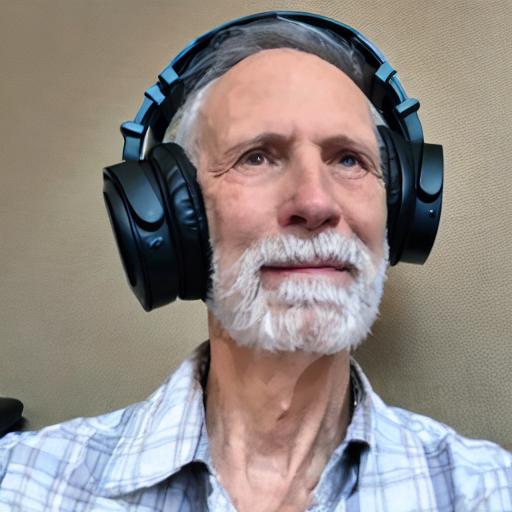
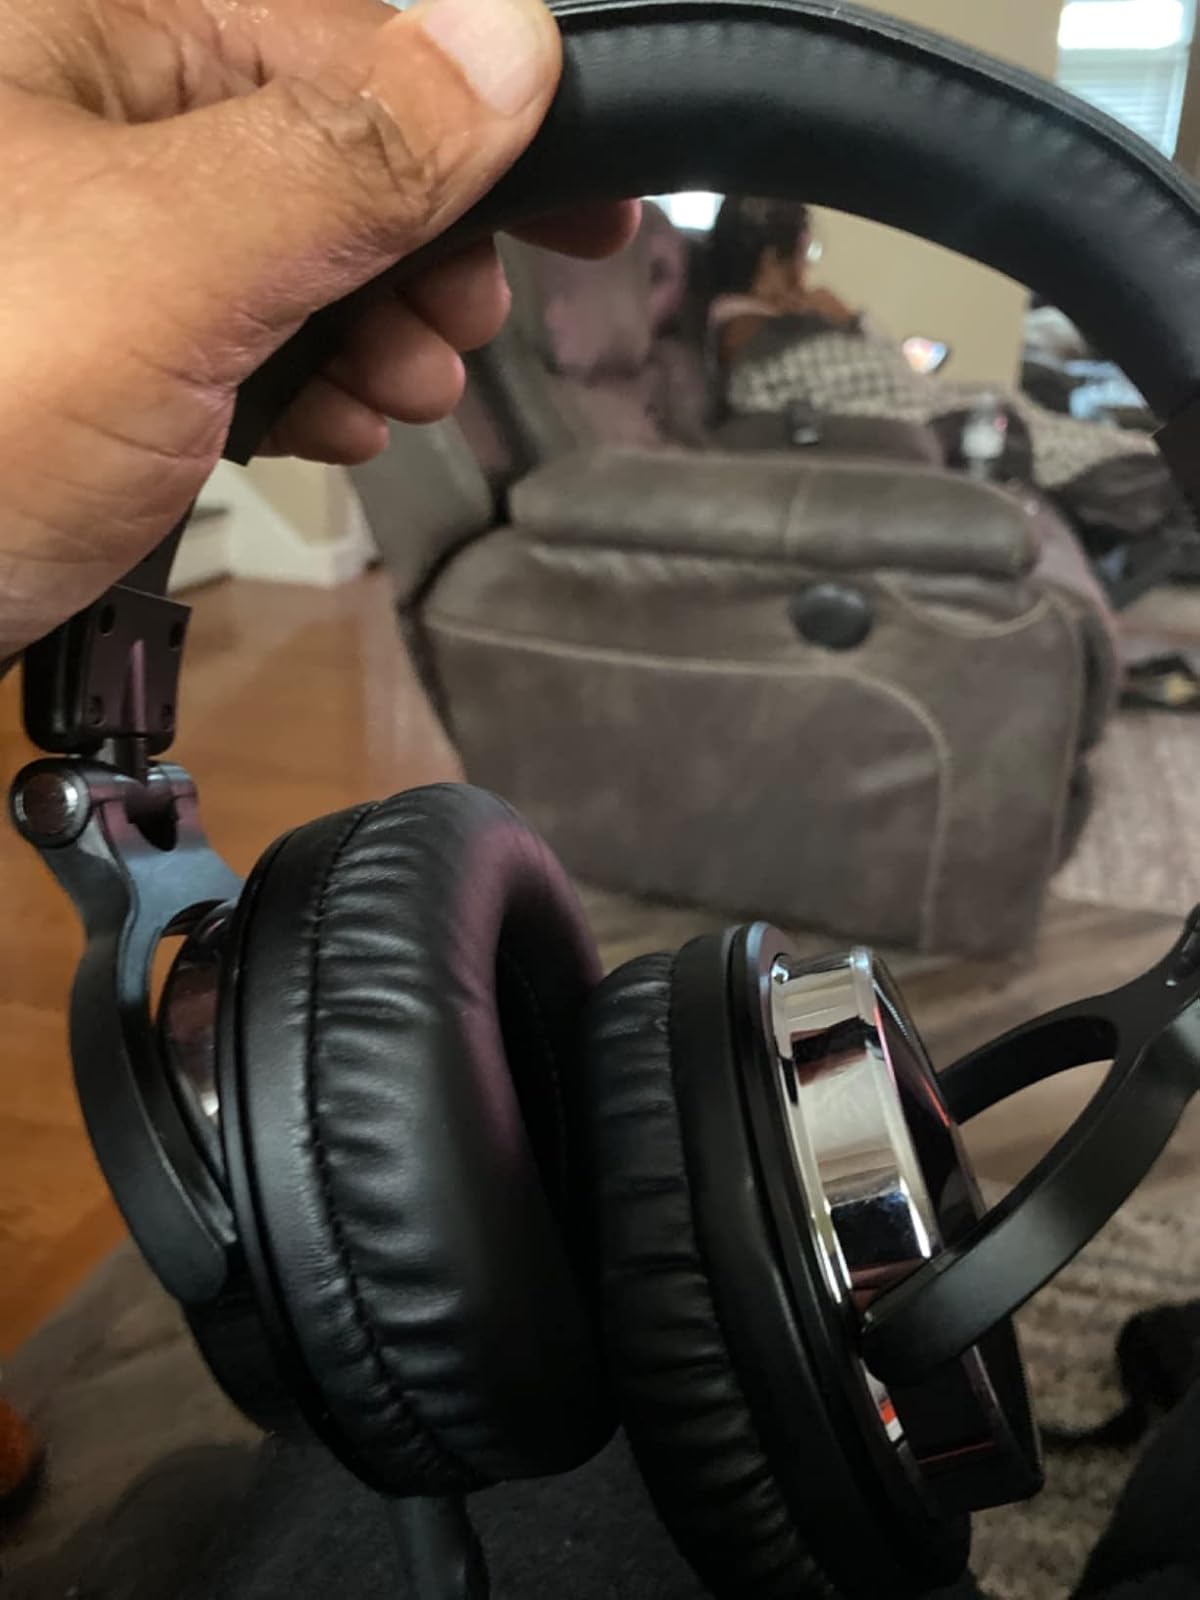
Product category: headphones
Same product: no